N.F.-Board

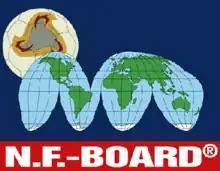
Flag

(New Football Federations-Board; NFB) is a federation for football associations established on 12 December 2003. The NFB is made up of teams that represent nations, dependencies, unrecognized states, minorities, stateless peoples, regions and micronations not affiliated to FIFA.